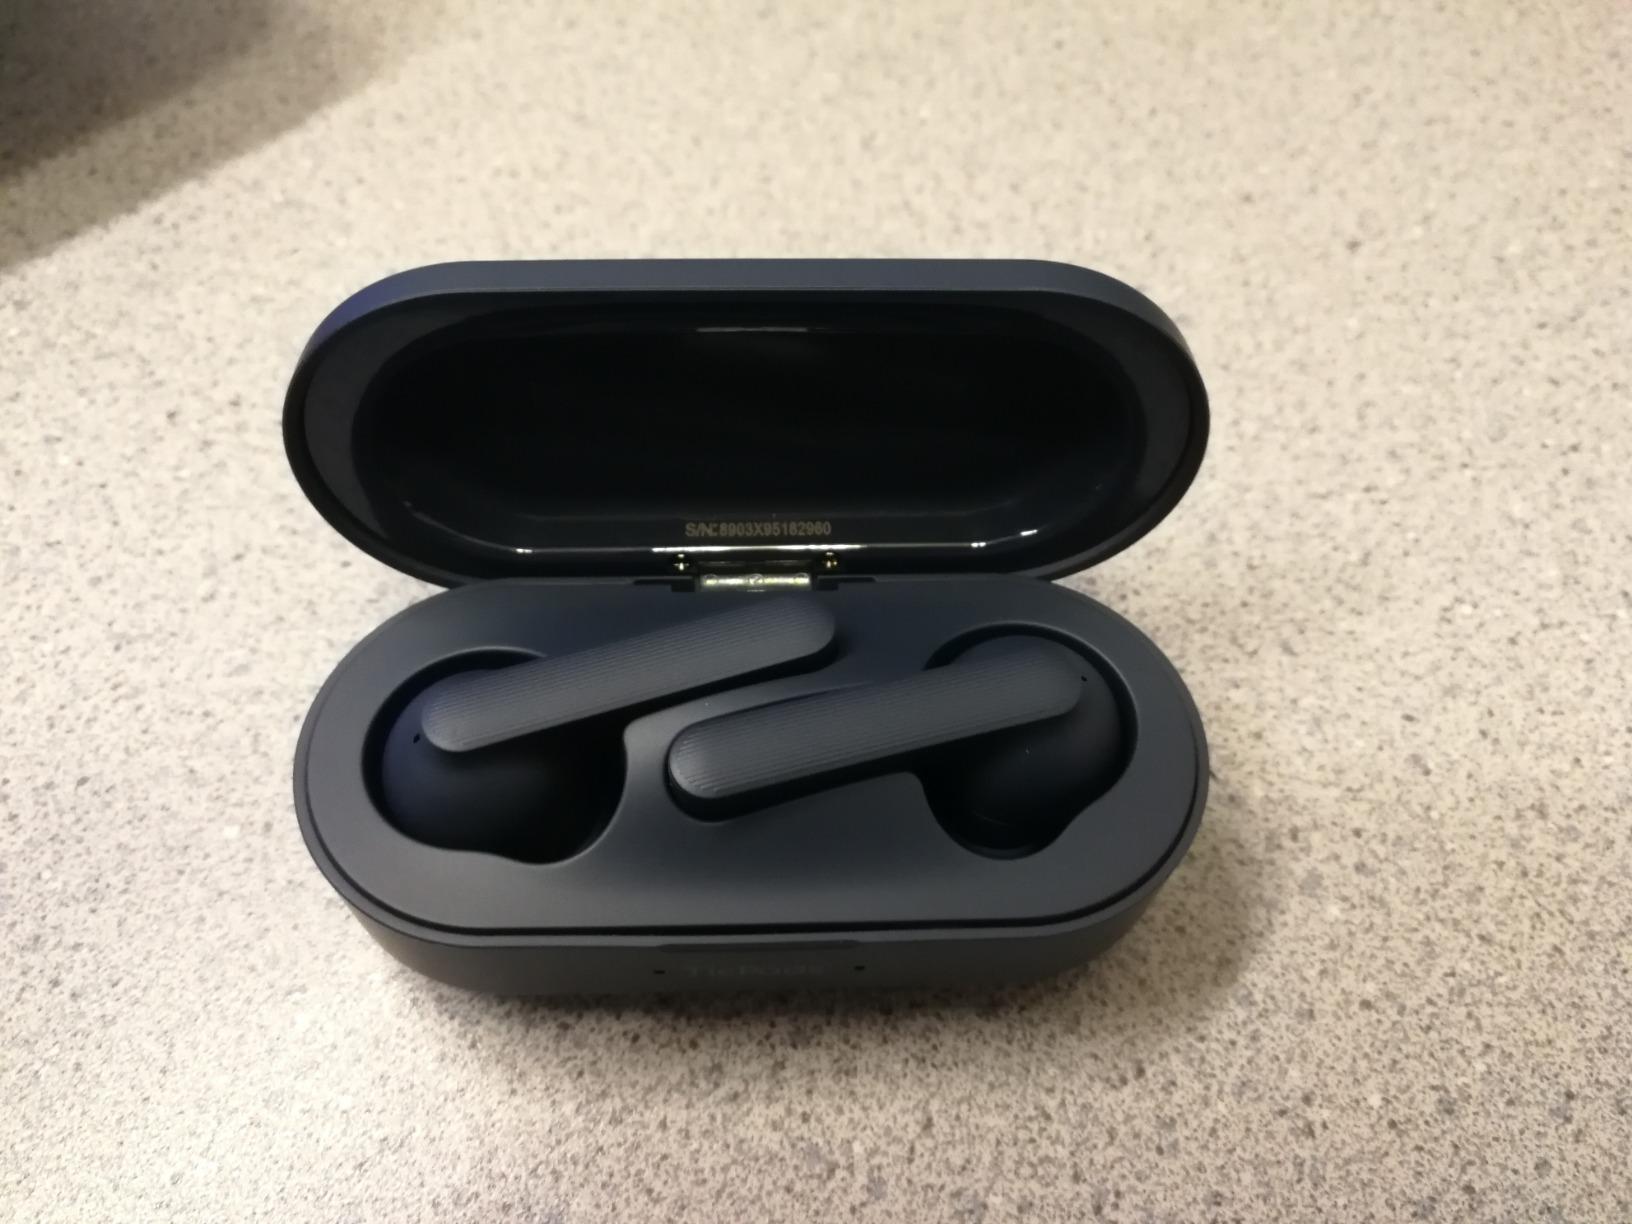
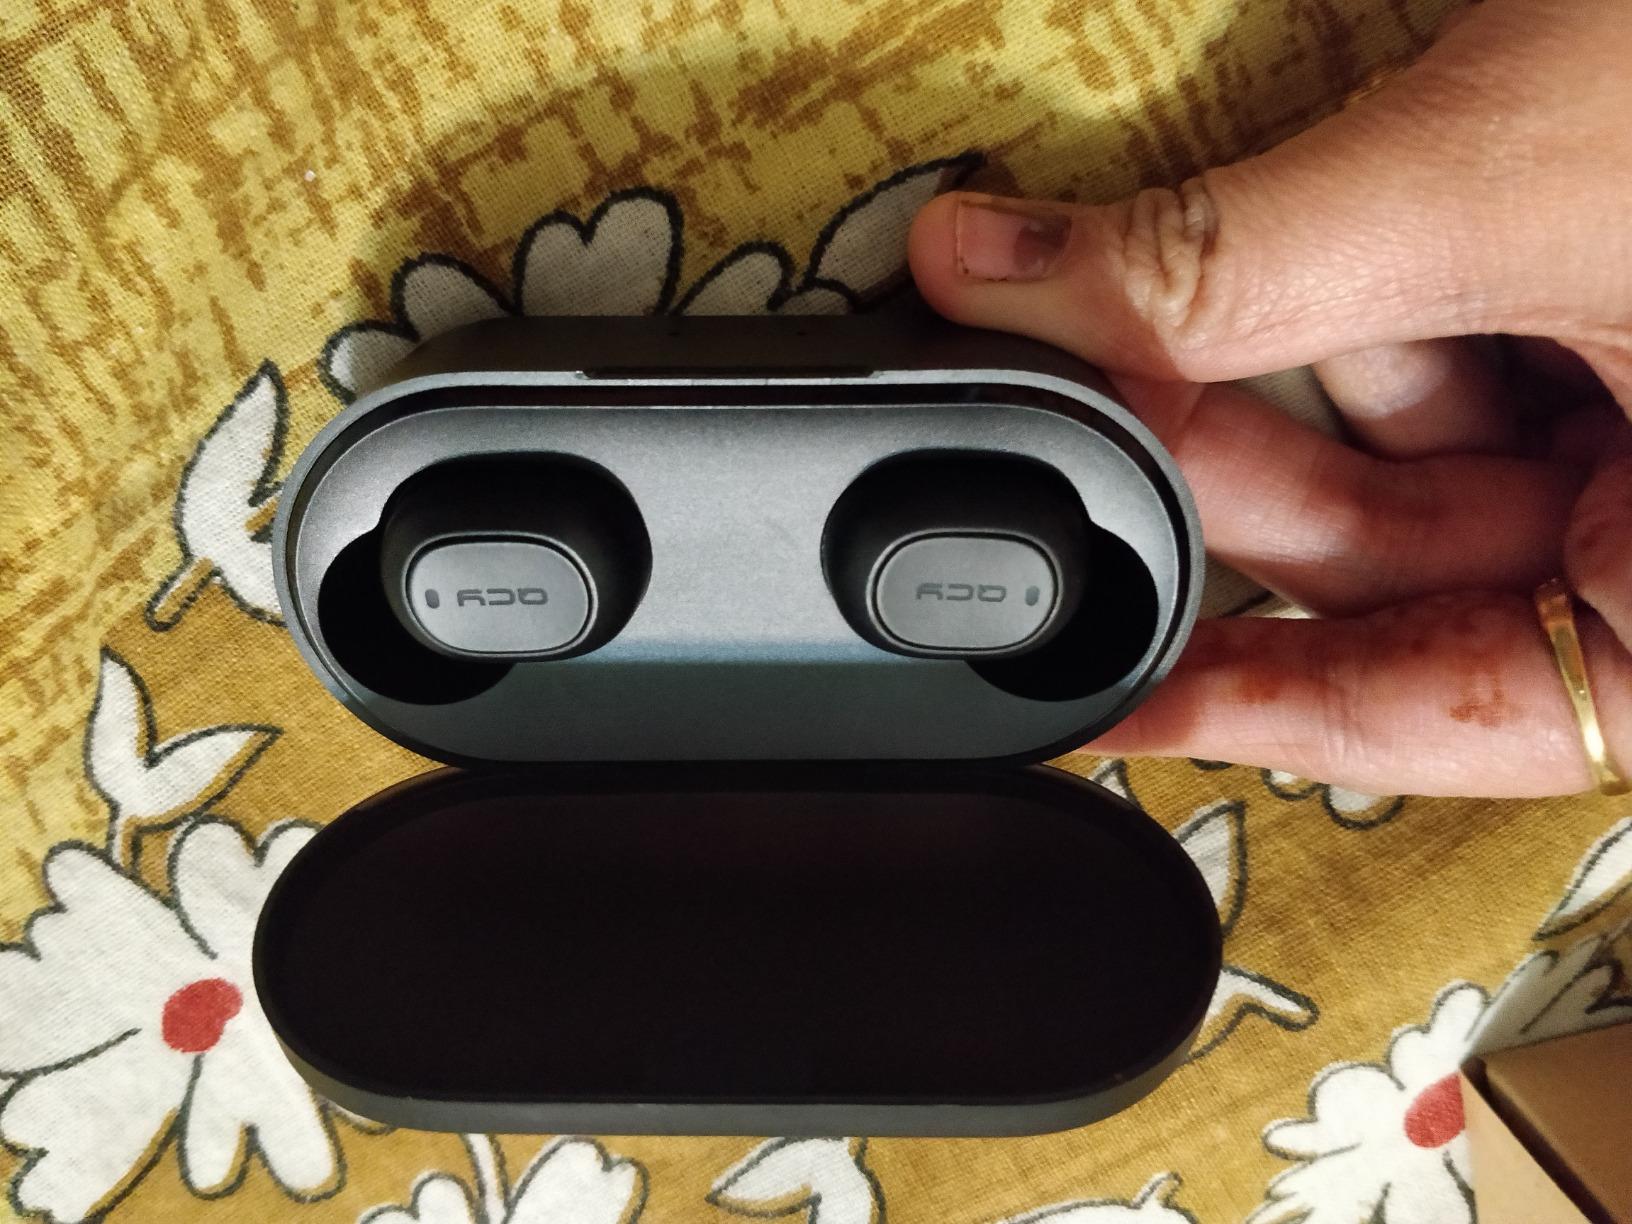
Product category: earbuds
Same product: no